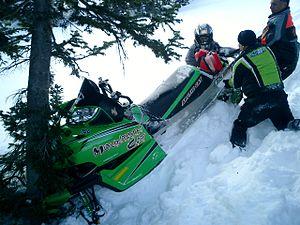
Une motoneige est un petit véhicule motorisé, mû à l'aide d'une ou deux chenilles, et équipé de skis pour la direction. Elle ne nécessite ni route, ni piste. La motoneige peut avoir un usage utilitaire ou de loisir. Elles sont ainsi utilisées pour la randonnée dans les régions urbanisées du sud des pays nordiques alors que leur développement au cours du XXᵉ siècle a considérablement modifié les déplacements dans les régions arctiques en remplaçant les moyens de transport traditionnels tels que traîneaux à chiens ou à rennes et en augmentant grandement la mobilité des populations concernées. Un conducteur de motoneige ou une personne pratiquant ce sport est un motoneigiste.